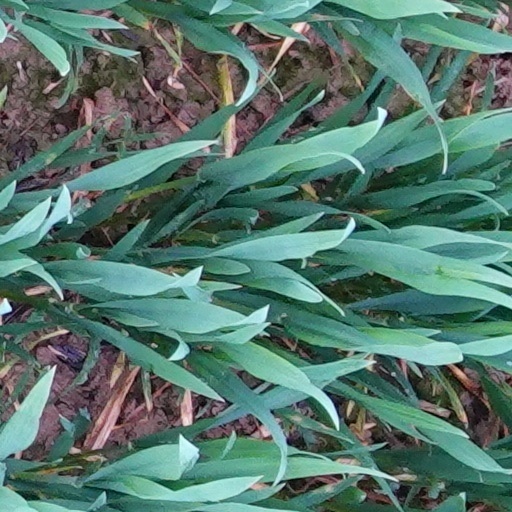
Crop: wheat